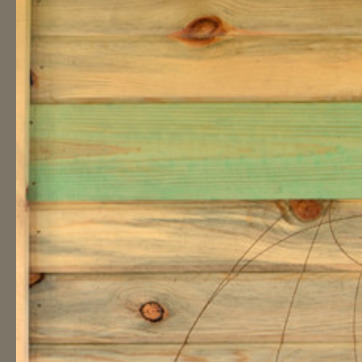
Material: wood